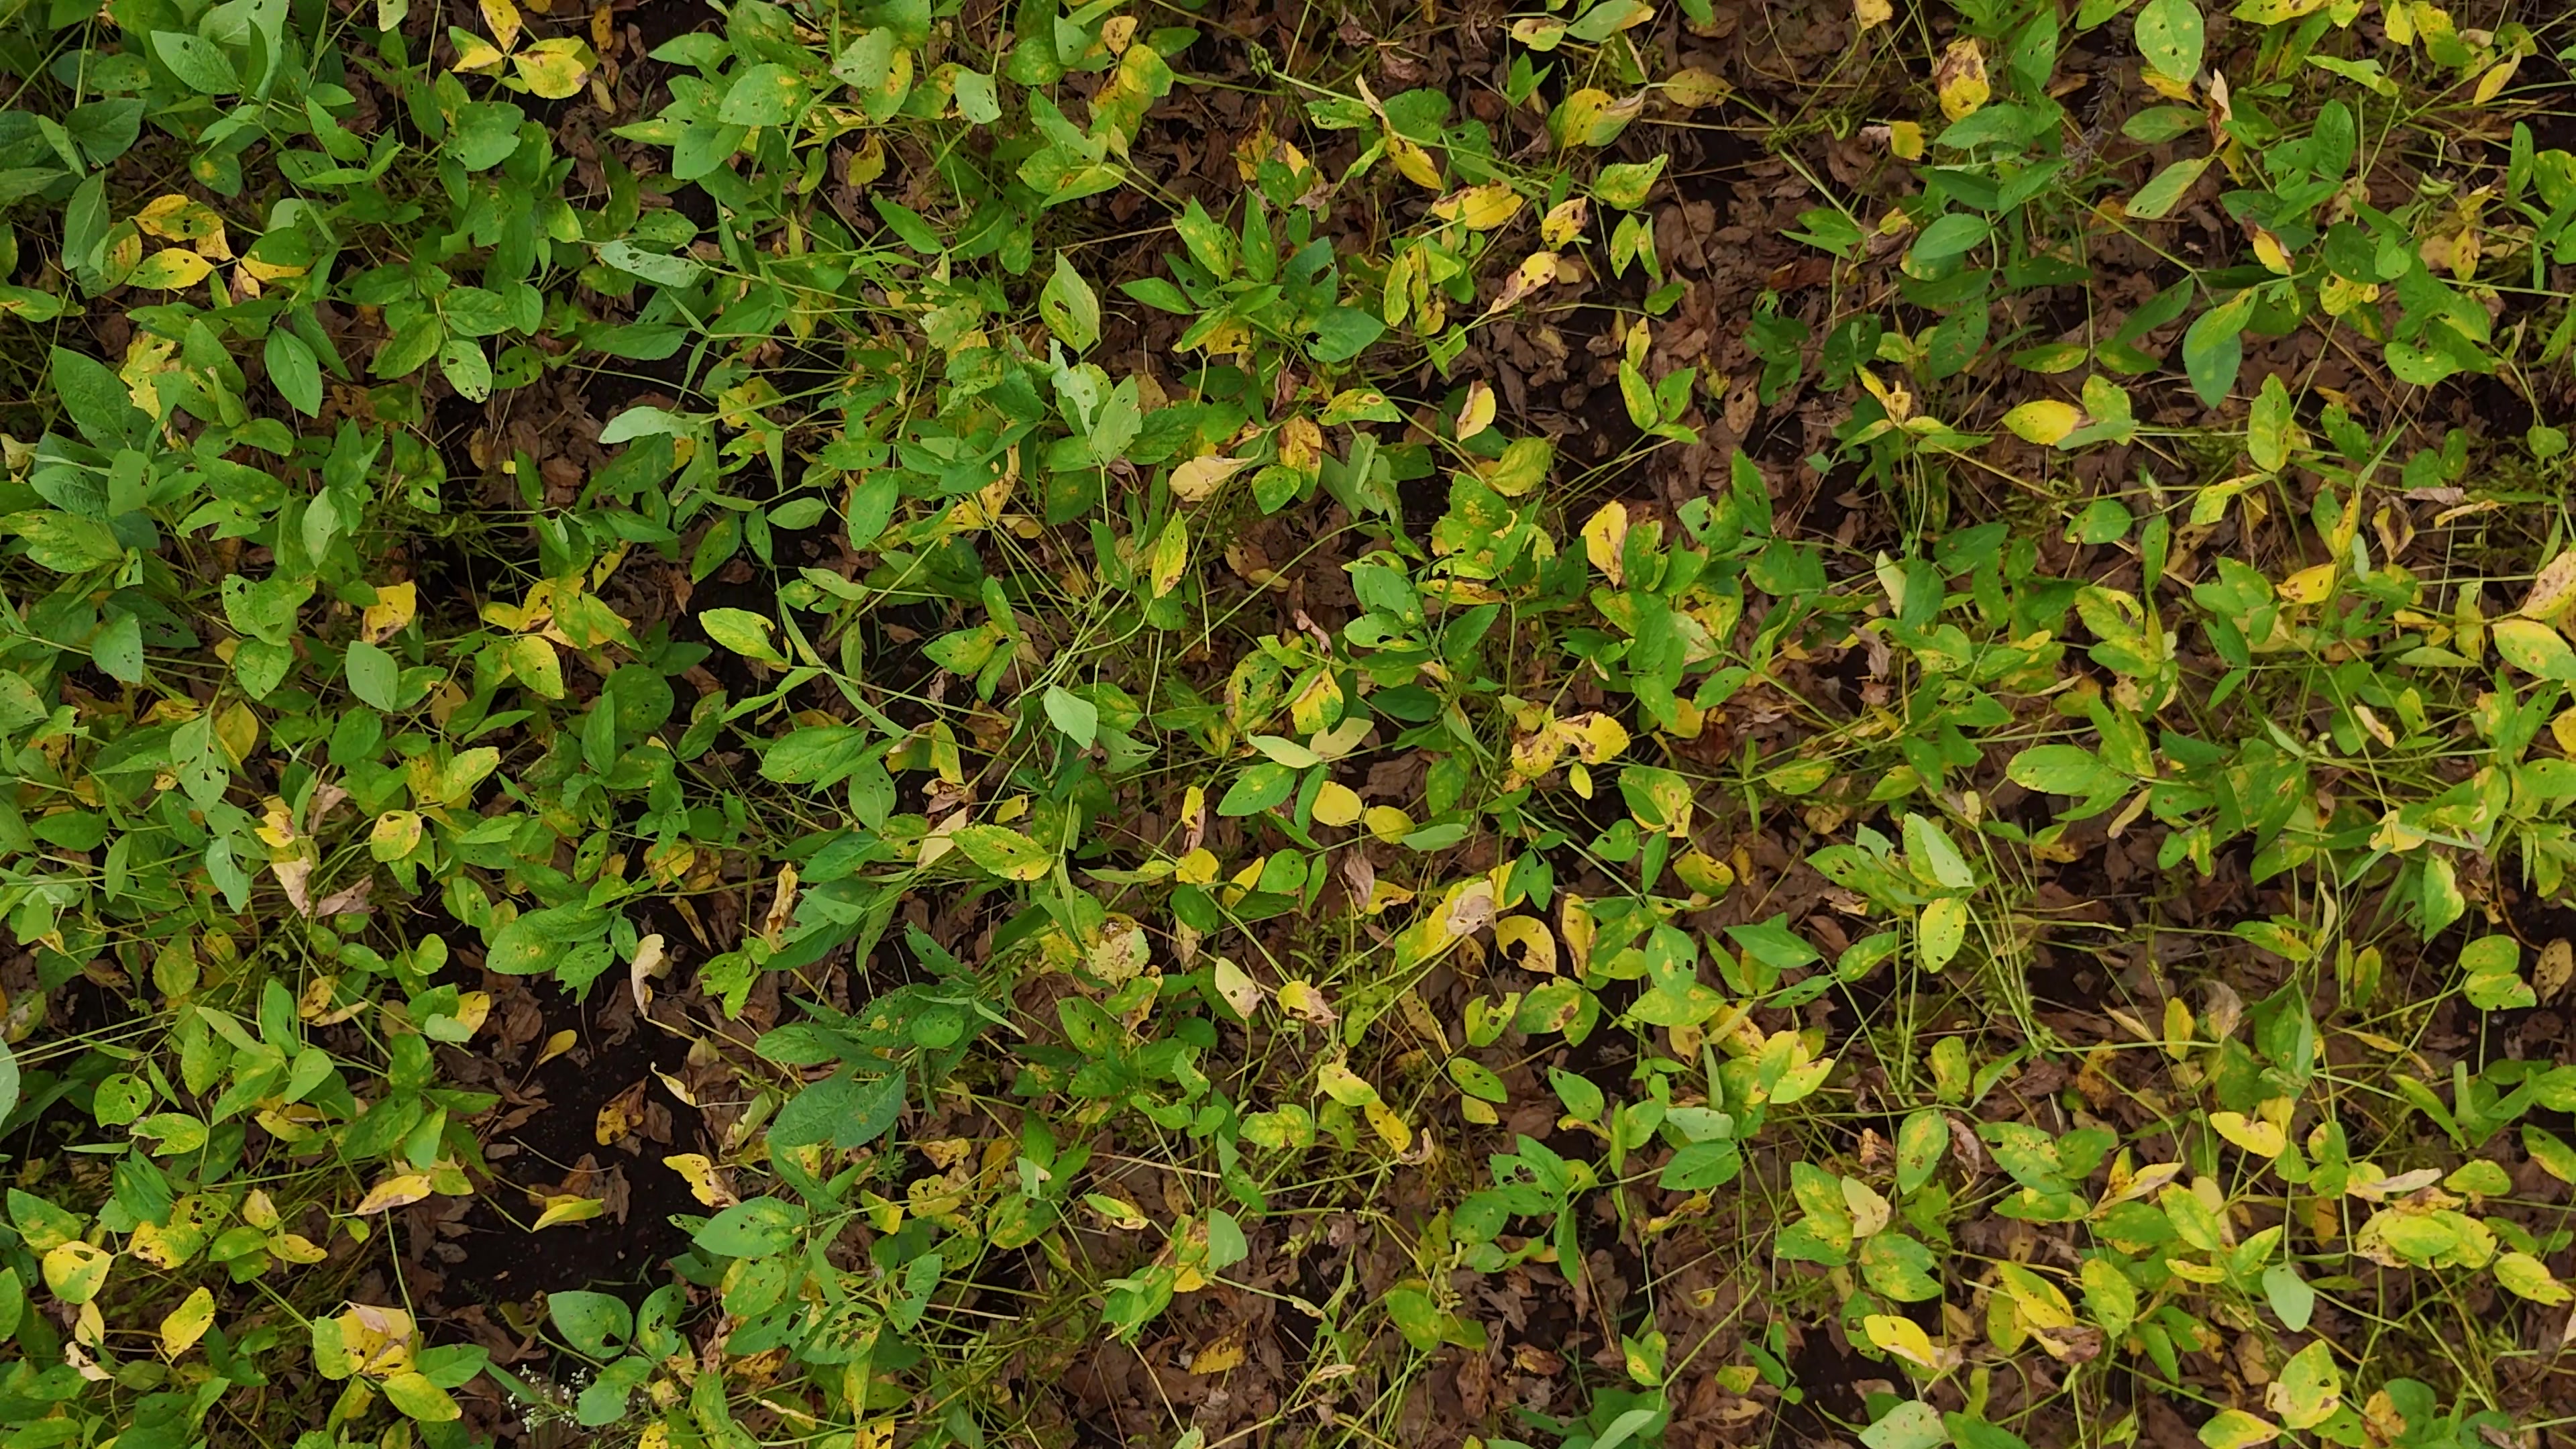
Label: Rust